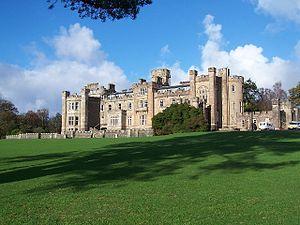
Cette liste recense les principaux châteaux du council area d'Argyll and Bute en Écosse.